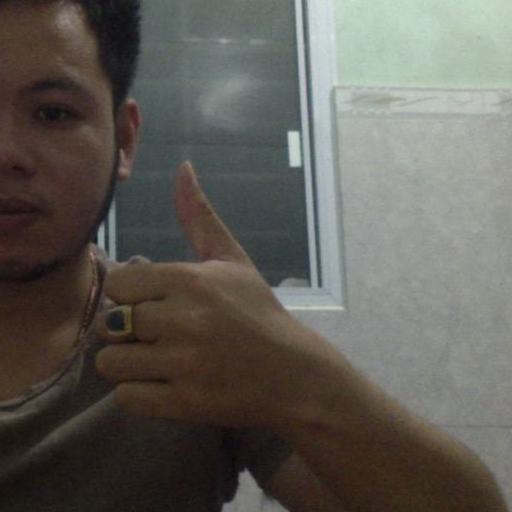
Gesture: like